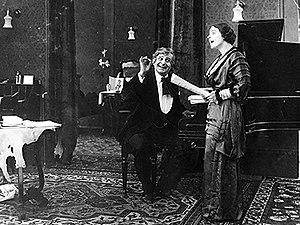
Photo de film
When Men Would Kill est un film américain sorti en 1914, tourné à Jacksonville, en Floride et réalisé par Sidney Olcott, avec Valentine Grant.